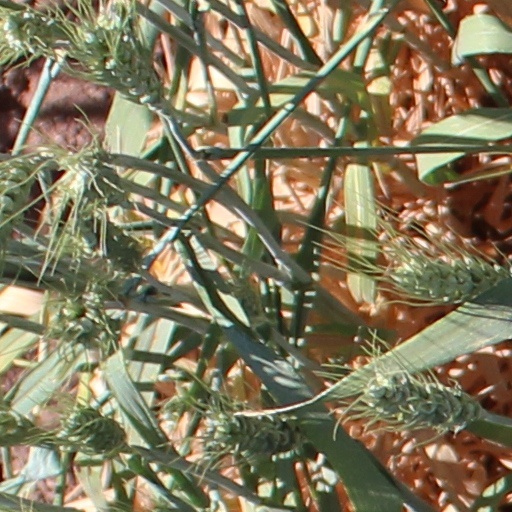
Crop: wheat